Juan Uribe

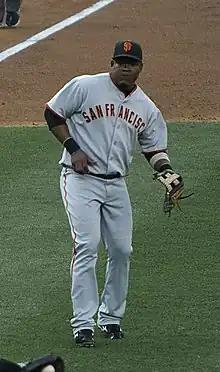
Uribe playing for the San Francisco Giants in 2009

On January 29, 2009, Uribe signed a minor league deal with the San Francisco Giants. It was announced on April 4 that Uribe had made the Giants final roster as a utility player. Uribe wound up making a lot of starts at second base, shortstop, and third base throughout the season. On July 10, Uribe bobbled a ground ball with one out in the eighth inning of Jonathan Sánchez's no-hitter against San Diego, allowing Chase Headley to reach first base. The effort had been perfect up to that point, and Sánchez went on to retire each of the remaining five batters, meaning this error lost the first perfect game since Randy Johnson 's in 2004. This was the first no-hit, no-walk, no–hit batsman game that was not also a perfect game since Terry Mulholland's no-hitter in 1990. In 122 games (398 at-bats), Uribe batted .289 (his highest average since 2001) with 115 hits, 26 doubles, 16 home runs, and 55 RBI.